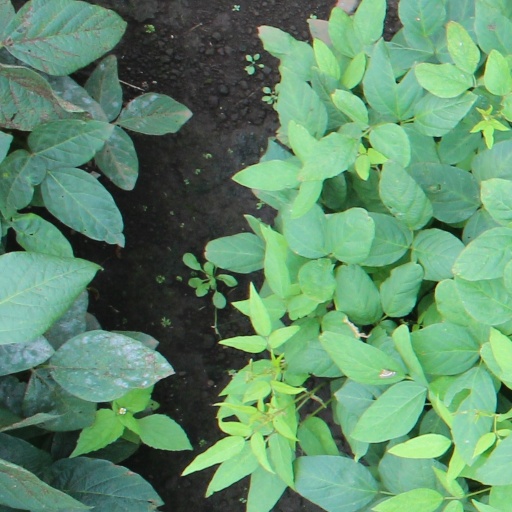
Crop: soybean